Hidden Agenda (game show)

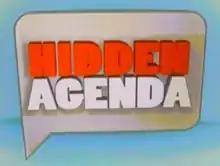

Hidden Agenda is an American hidden camera game show hosted by comedian Debi Gutierrez. The series premiered on Game Show Network (GSN) on January 14, 2010, airing new episodes once a week for seven weeks. The show uses with hidden cameras to record couples playing as contestants. One member of the couple knows they are on the show and must convince their partner to complete a series of challenges. The series was canceled after its first season primarily due to poor ratings.